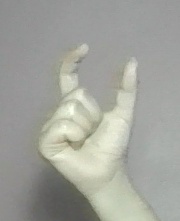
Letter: nun